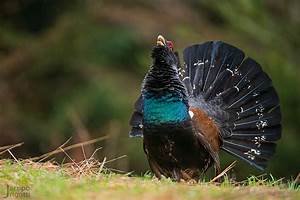
Label: gallina